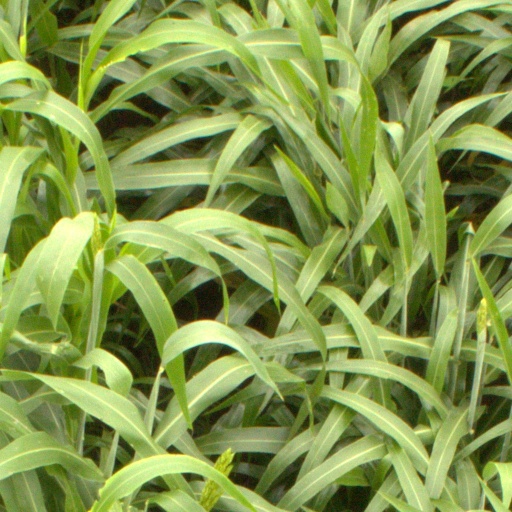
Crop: sorghum